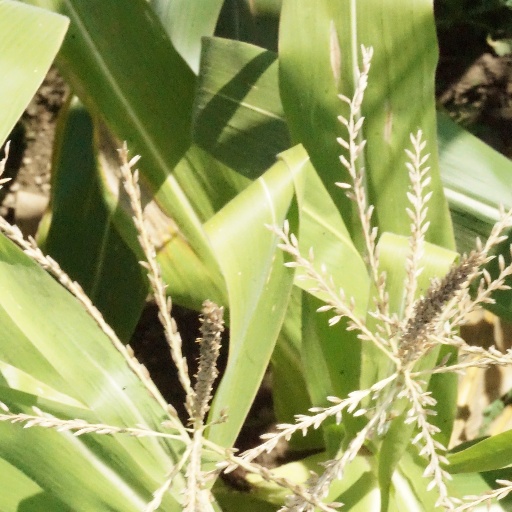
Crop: maize; corn